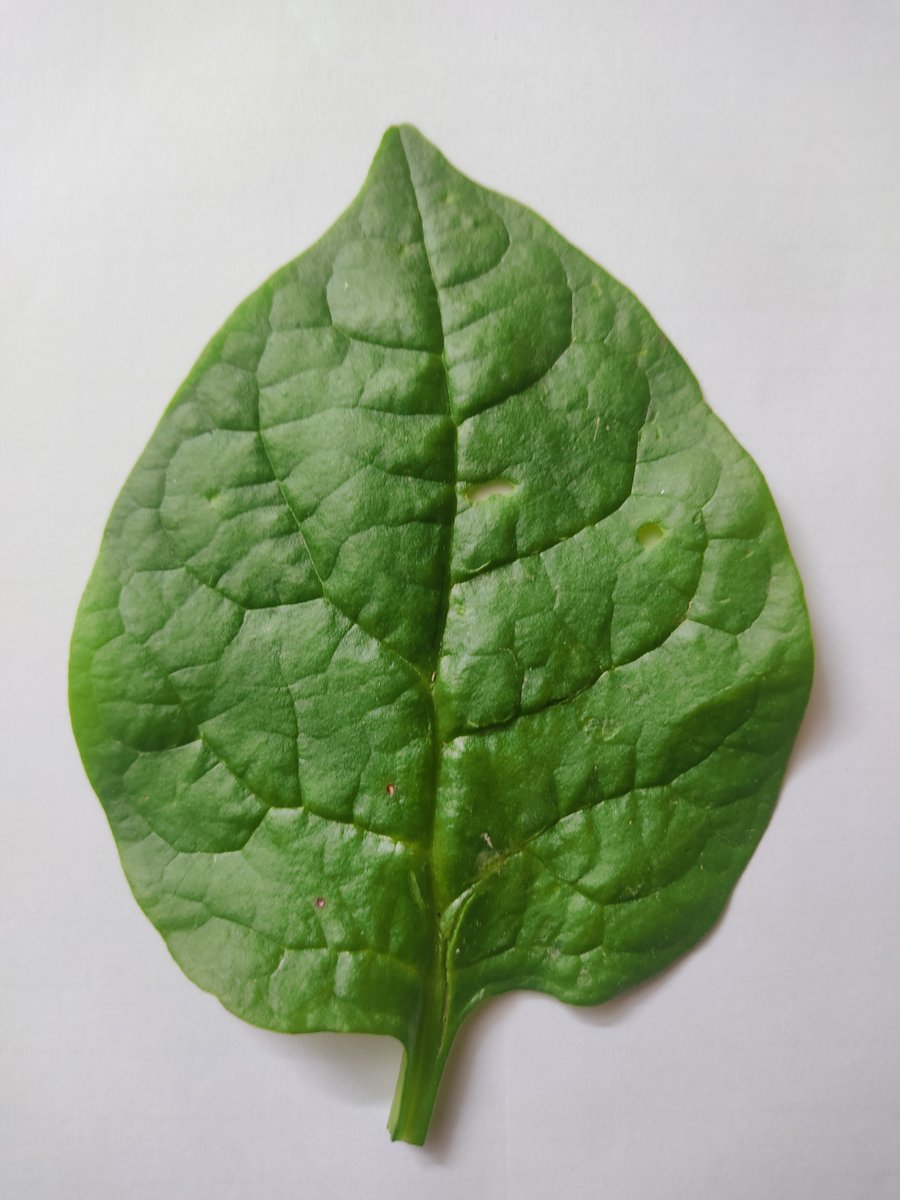
Label: Healthy-Leaf